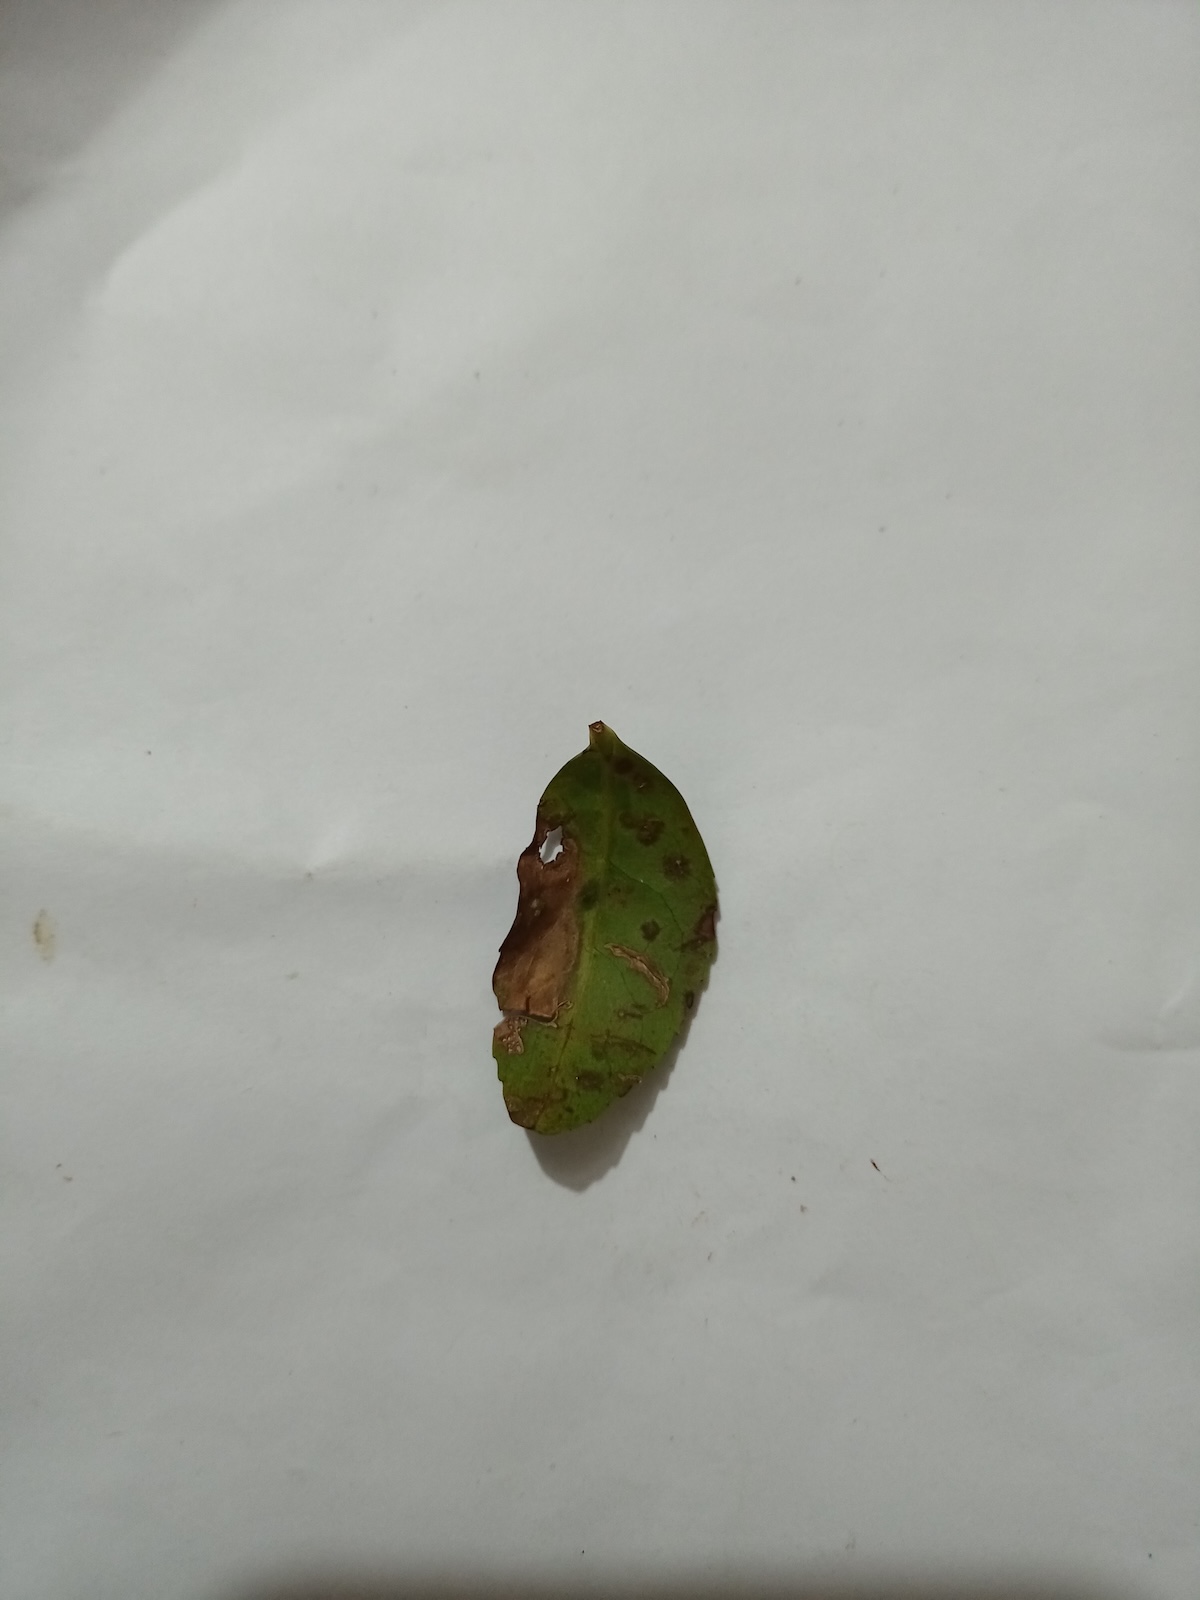
Label: Brown Blight